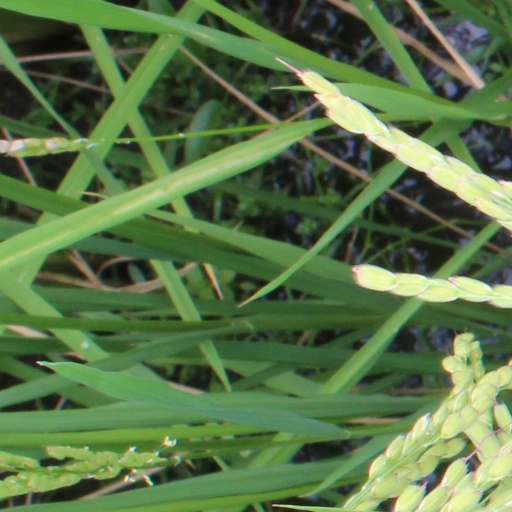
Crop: rice